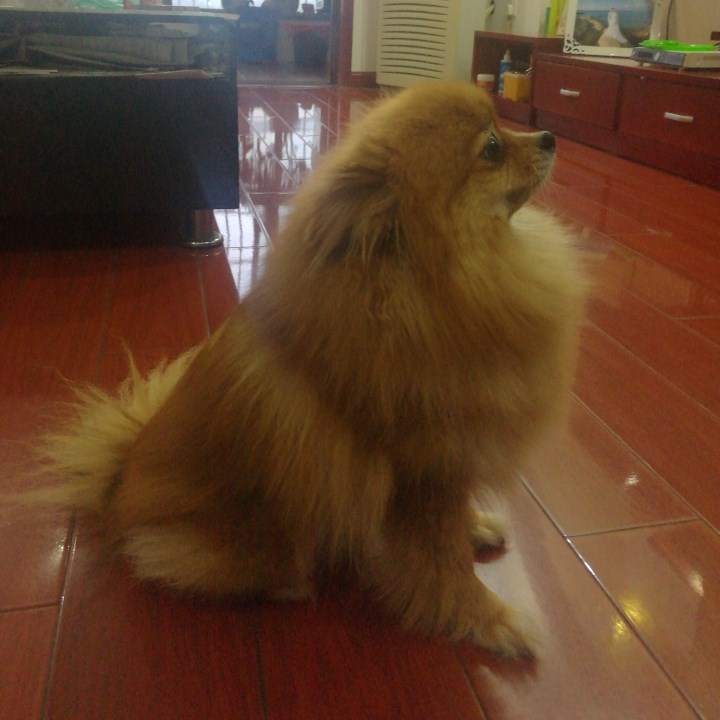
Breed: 1936-n000005-Pomeranian